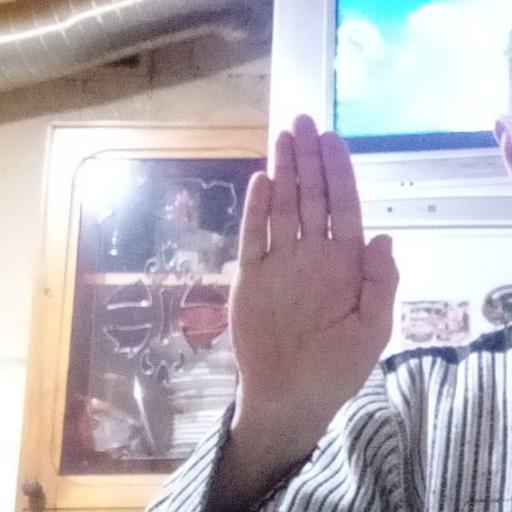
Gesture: stop